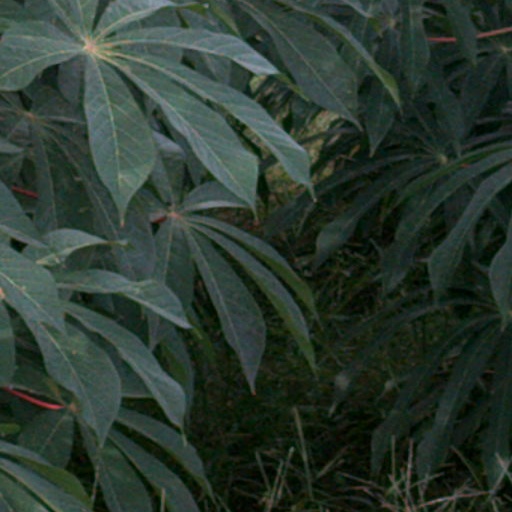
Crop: cassava